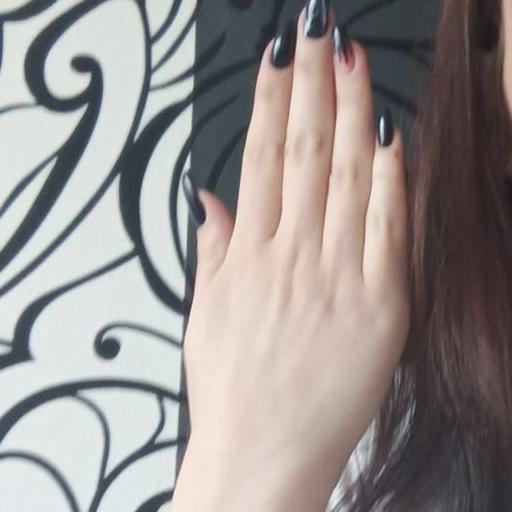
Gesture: stop_inverted